Aluminium joining

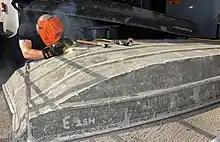
US Navy 101018-N-6362C-056 Hull Maintenance Technician 3rd Class Christopher Pizzino makes a welding repair to an aluminium boat on the fantail.

Most aluminium alloys can be joined by welding together; however, certain aircraft-grade aluminium and other special alloys are unweldable using conventional methods. Aluminium is commonly welded with gas metal arc welding (GMAW) and gas tungsten arc welding (GTAW). Due to aluminium's oxide layer, a positive polarity is needed to break up the surface to ensure a proper weld. Alternating current (AC) is also used to allow the benefits of a negative polarity which provides penetration and enough positive polarity for a containment-free weld. More details on welding parameters structural aluminium welding codes can be found in AWS D1.2.